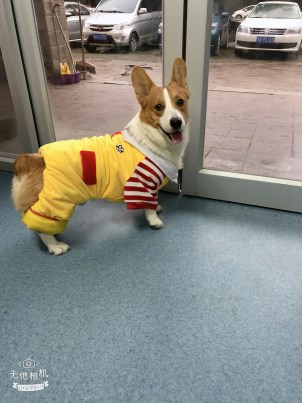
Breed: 2909-n000116-Cardigan